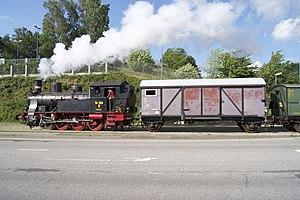
Geesthacht (Krümmel), Allemagne: Train à vapeur historique devant la centrale nucléaire